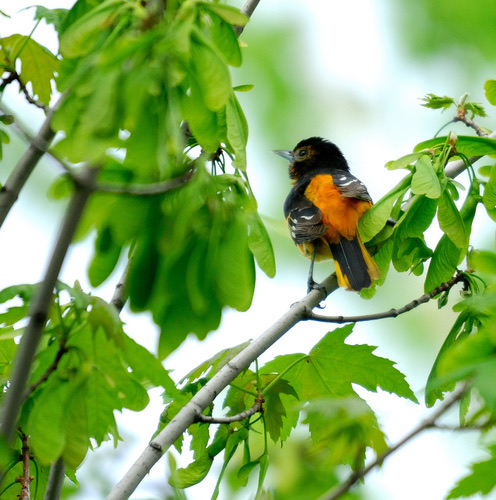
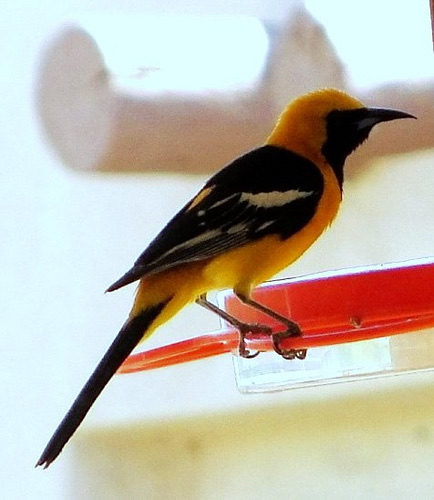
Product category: misc
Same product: yes